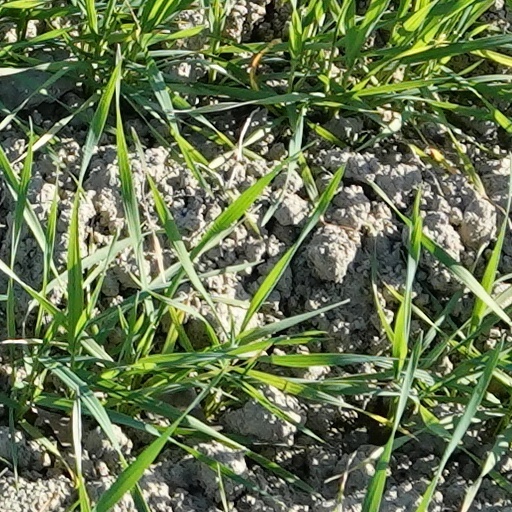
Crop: wheat